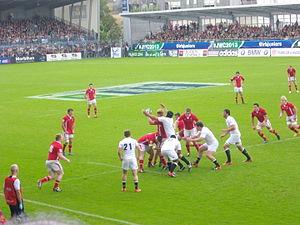
Finale du fr:Championnat du monde junior de rugby à XV 2013, entre les équipes d'Angleterre et de Galles, au stade de la Rabine à Vannes (Morbihan, France), 23 juin 2013.